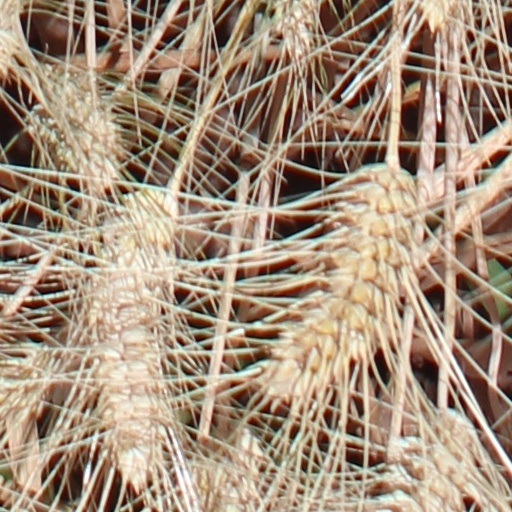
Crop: wheat